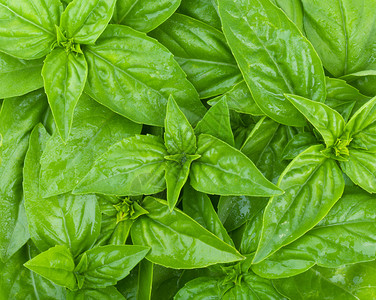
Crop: unknown
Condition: basil